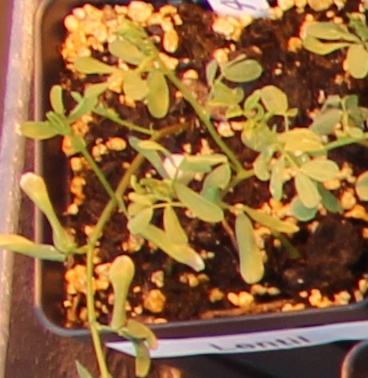
Label: Lentil